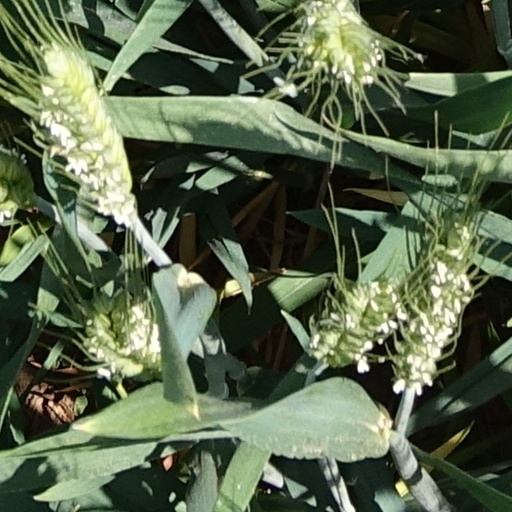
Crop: wheat